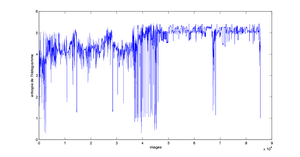
La détection automatique des publicités télévisées est un ensemble de techniques informatiques qui permettent de détecter automatiquement les publicités dans un flux vidéo de télévision.